Nelson Williams (trumpeter)

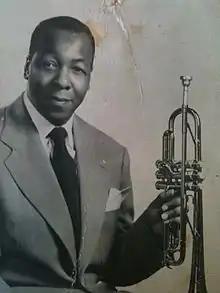
Nelson Williams

Nelson "Cadillac" Williams (September 26, 1917, Montgomery, Alabama – 1973, Voorburg, the Netherlands) was an American jazz trumpeter.